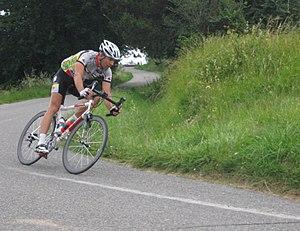
Tour du Tarn et Garonne 2008
Le Tour de Tarn-et-Garonne est une épreuve cycliste créée en 1987 et organisée depuis par l'US Montauban Cyclisme 82. Elle se dispute aux alentours de Montauban et fait partie du Calendrier National FFC sous l'appellation « Elite Open ». La course, par son ancienneté, son organisation, son parcours et son palmarès fait partie des épreuves phares au calendrier amateurs du Sud-Ouest. Néanmoins, elle est ouverte aux coureurs professionnels. Ces derniers sont relativement nombreux au palmarès; ils sont à ce jour plus d'une centaine de dix nationalités différentes à avoir participé à la course. Par le passé disputée sous la forme d'une course par étapes, elle semble se pérenniser au format d'une classique d'un jour. La distance varie selon le parcours, qui est modifié chaque année, mais est le plus souvent comprise entre 130 et 180 kilomètres. L'épreuve se déroule au printemps, entre les mois d'avril et de juin selon les années.